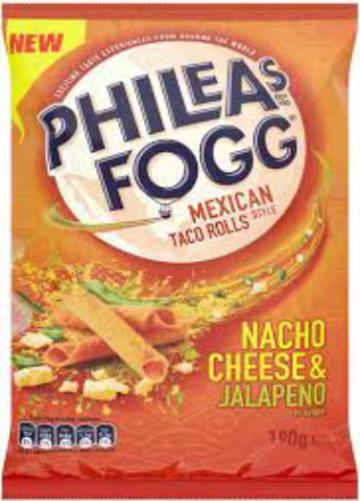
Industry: Food